Zoo Station (song)

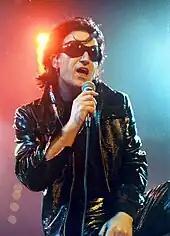
During performances of "Zoo Station" on the Zoo TV Tour, Bono would arrive on-stage as his stage persona "The Fly".

"Zoo Station" made its live debut on the opening night of the Zoo TV Tour on 29 February 1992 in Lakeland, Florida, and was performed as the opening song at each of the 156 Zoo TV concerts. During performances of "Zoo Station", Bono appeared on-stage silhouetted against a giant screen of blue and white video noise, making his entrance as his leather-clad stage persona "The Fly", often goose-stepping his way onto the stage. The Edge described the visual imagery displayed for the song in the context of Zoo TV's "sensory overload" that was intended as a commentary on mass media: "'Zoo Station' is four minutes of a television that's not tuned in to any station, but giving you interference and 'shash' and almost a TV picture."